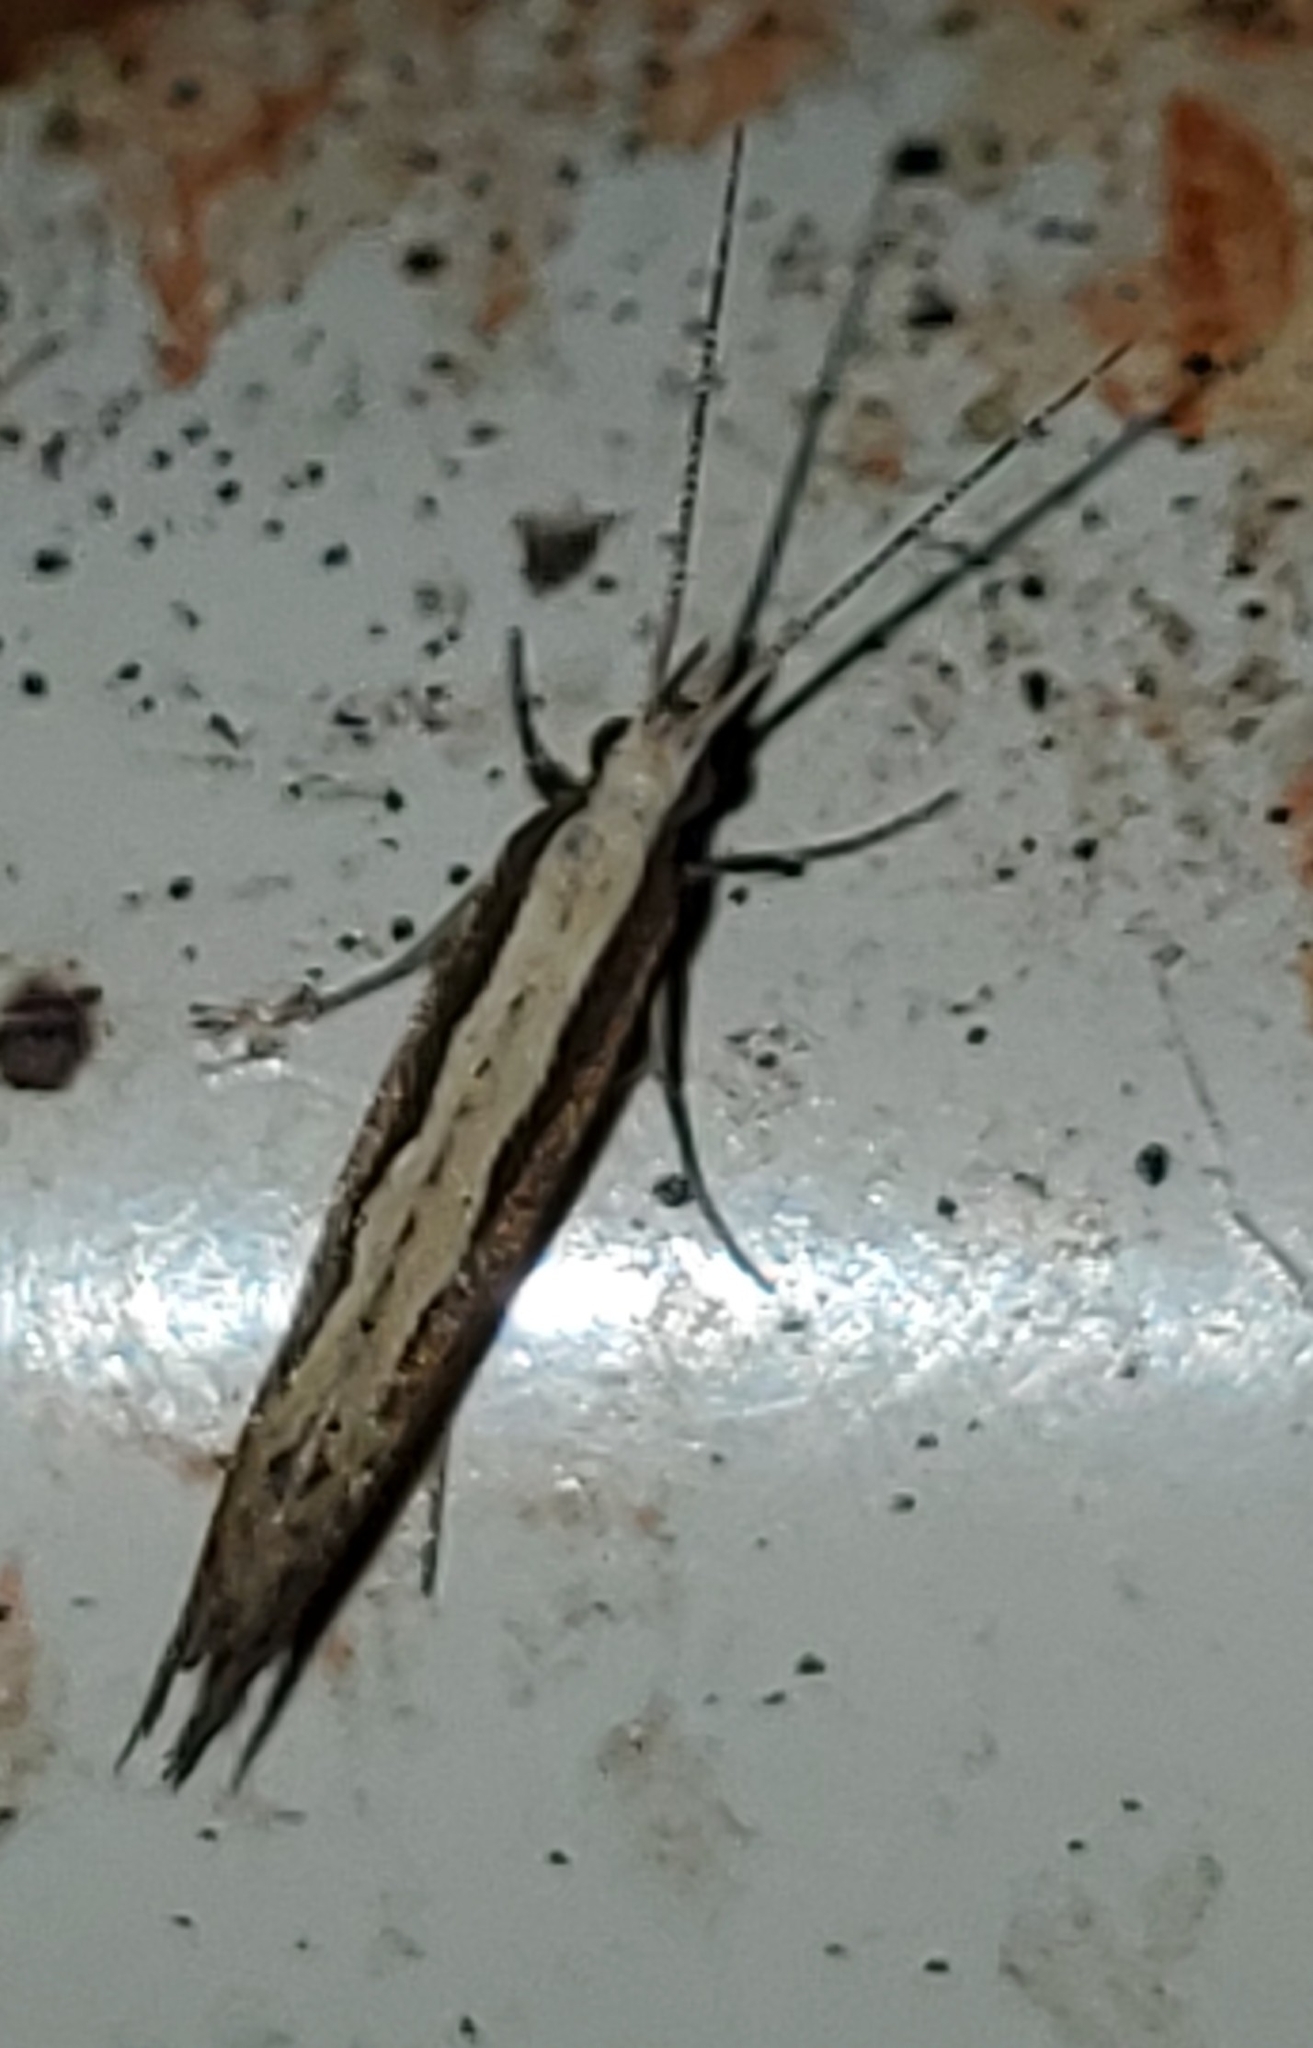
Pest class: diamondback_moth